Health in Ecuador

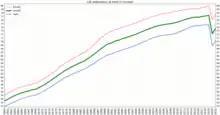
Development of life expectancy in Ecuador since 1960

According to the World Health Organization (WHO), in Ecuador in 2019 the average life expectancy at birth if 76 years for males and 80 years for females. Childhood mortality (probability of dying by age 5) was 13.43 per 1,000 live births. Mortality for adults between 15 and 60 years (per 1,000 population) was 206 for males and 123 for females.